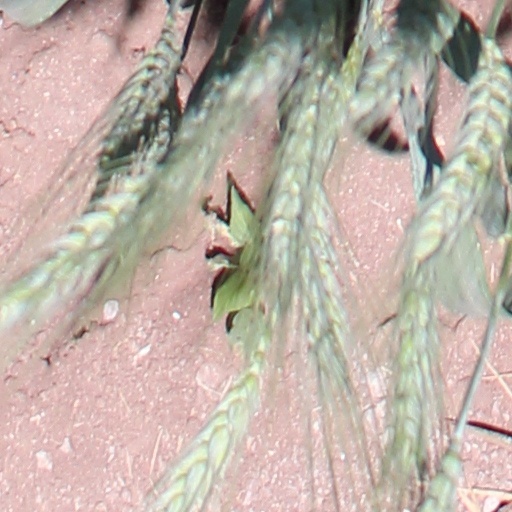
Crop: wheat